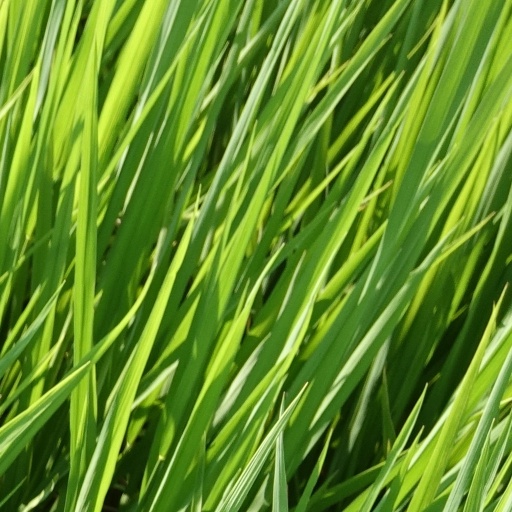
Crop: rice